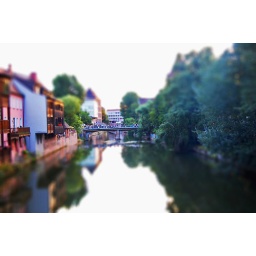
tiltshift miniature fake: bridge and river in nuremberg